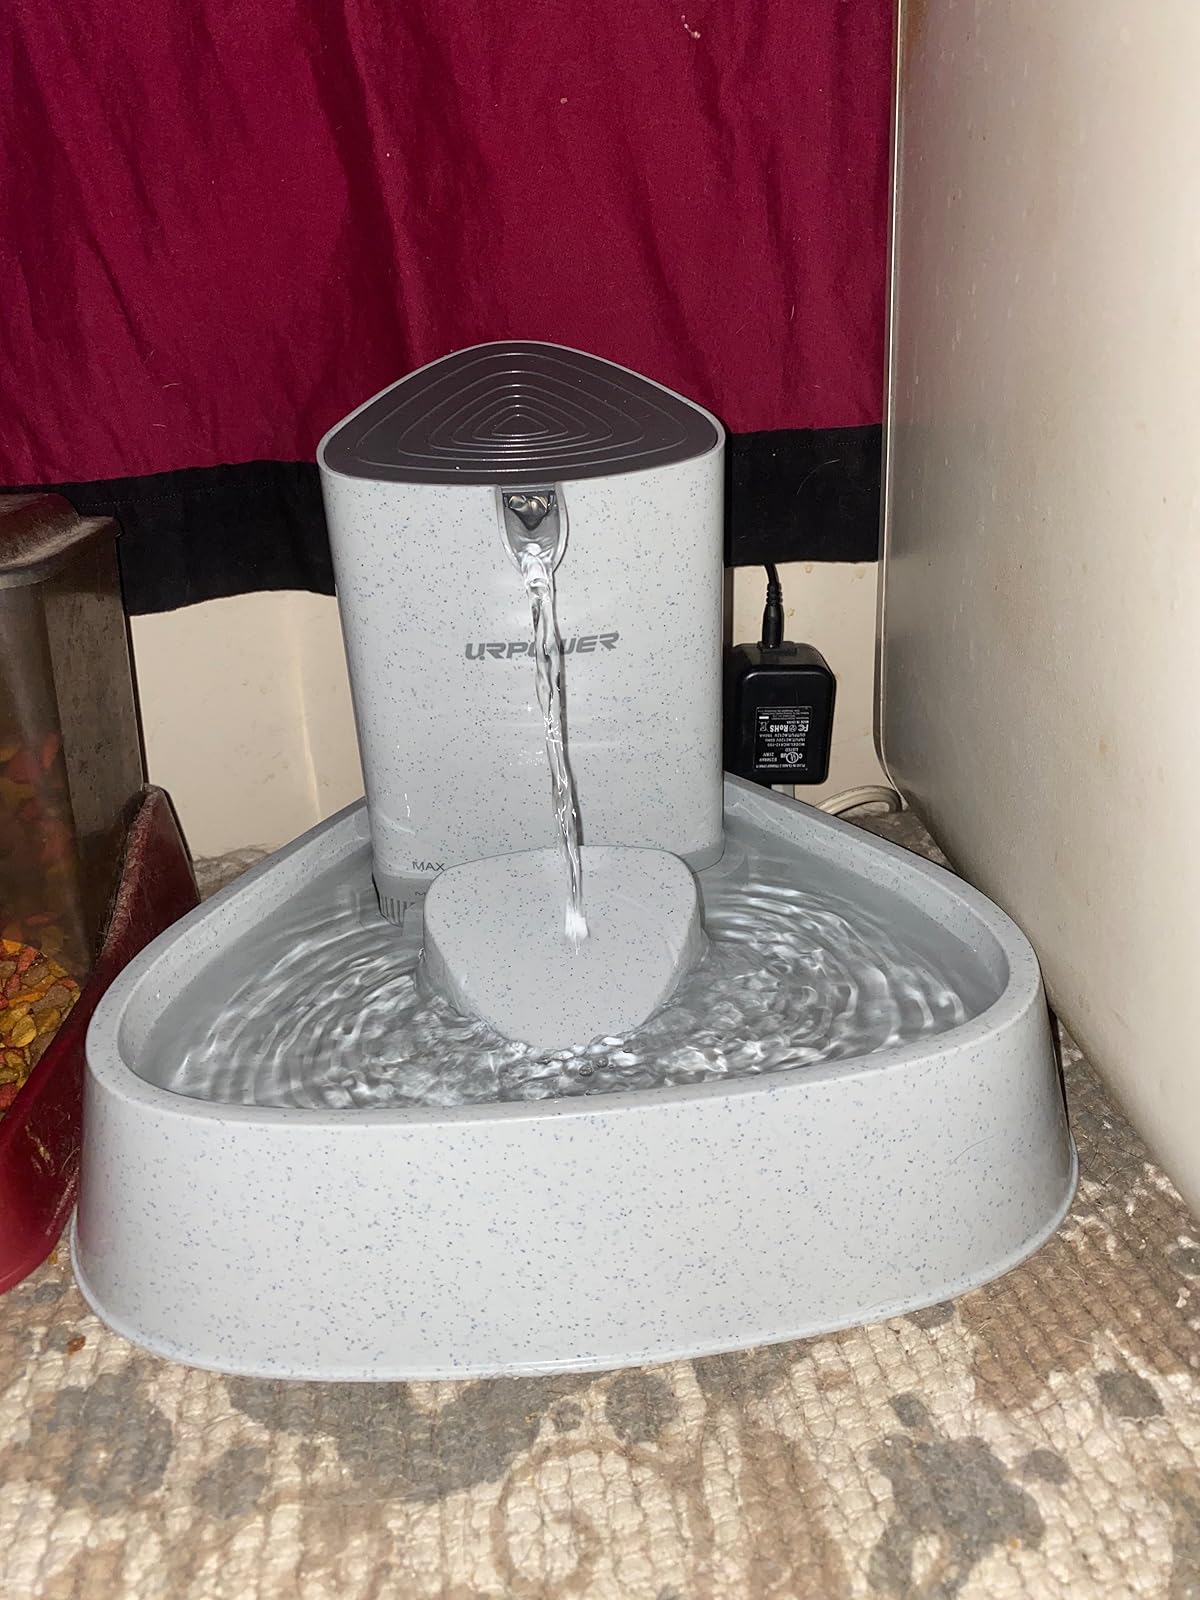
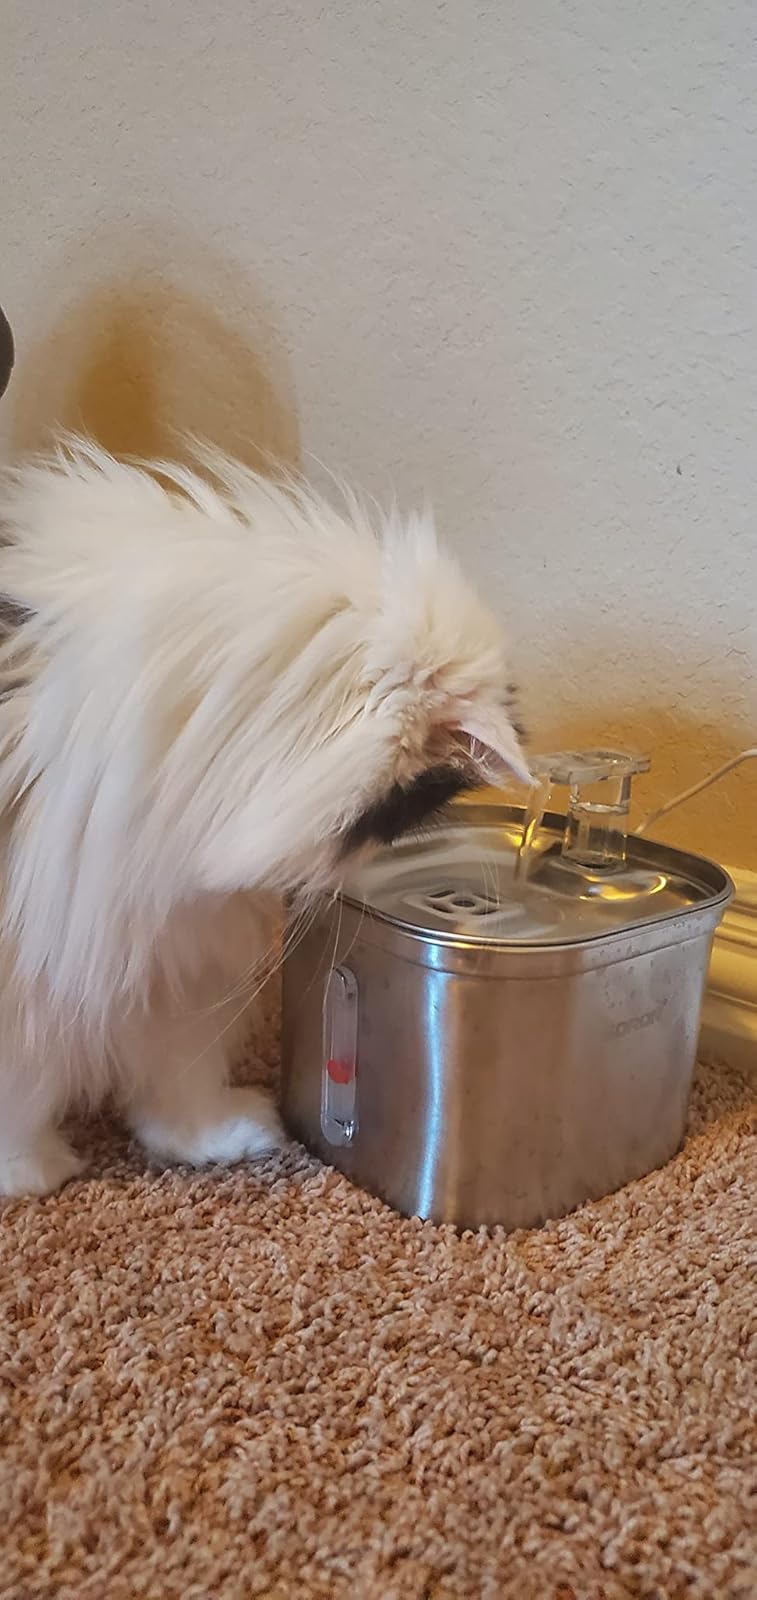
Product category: items_bowl
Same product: no